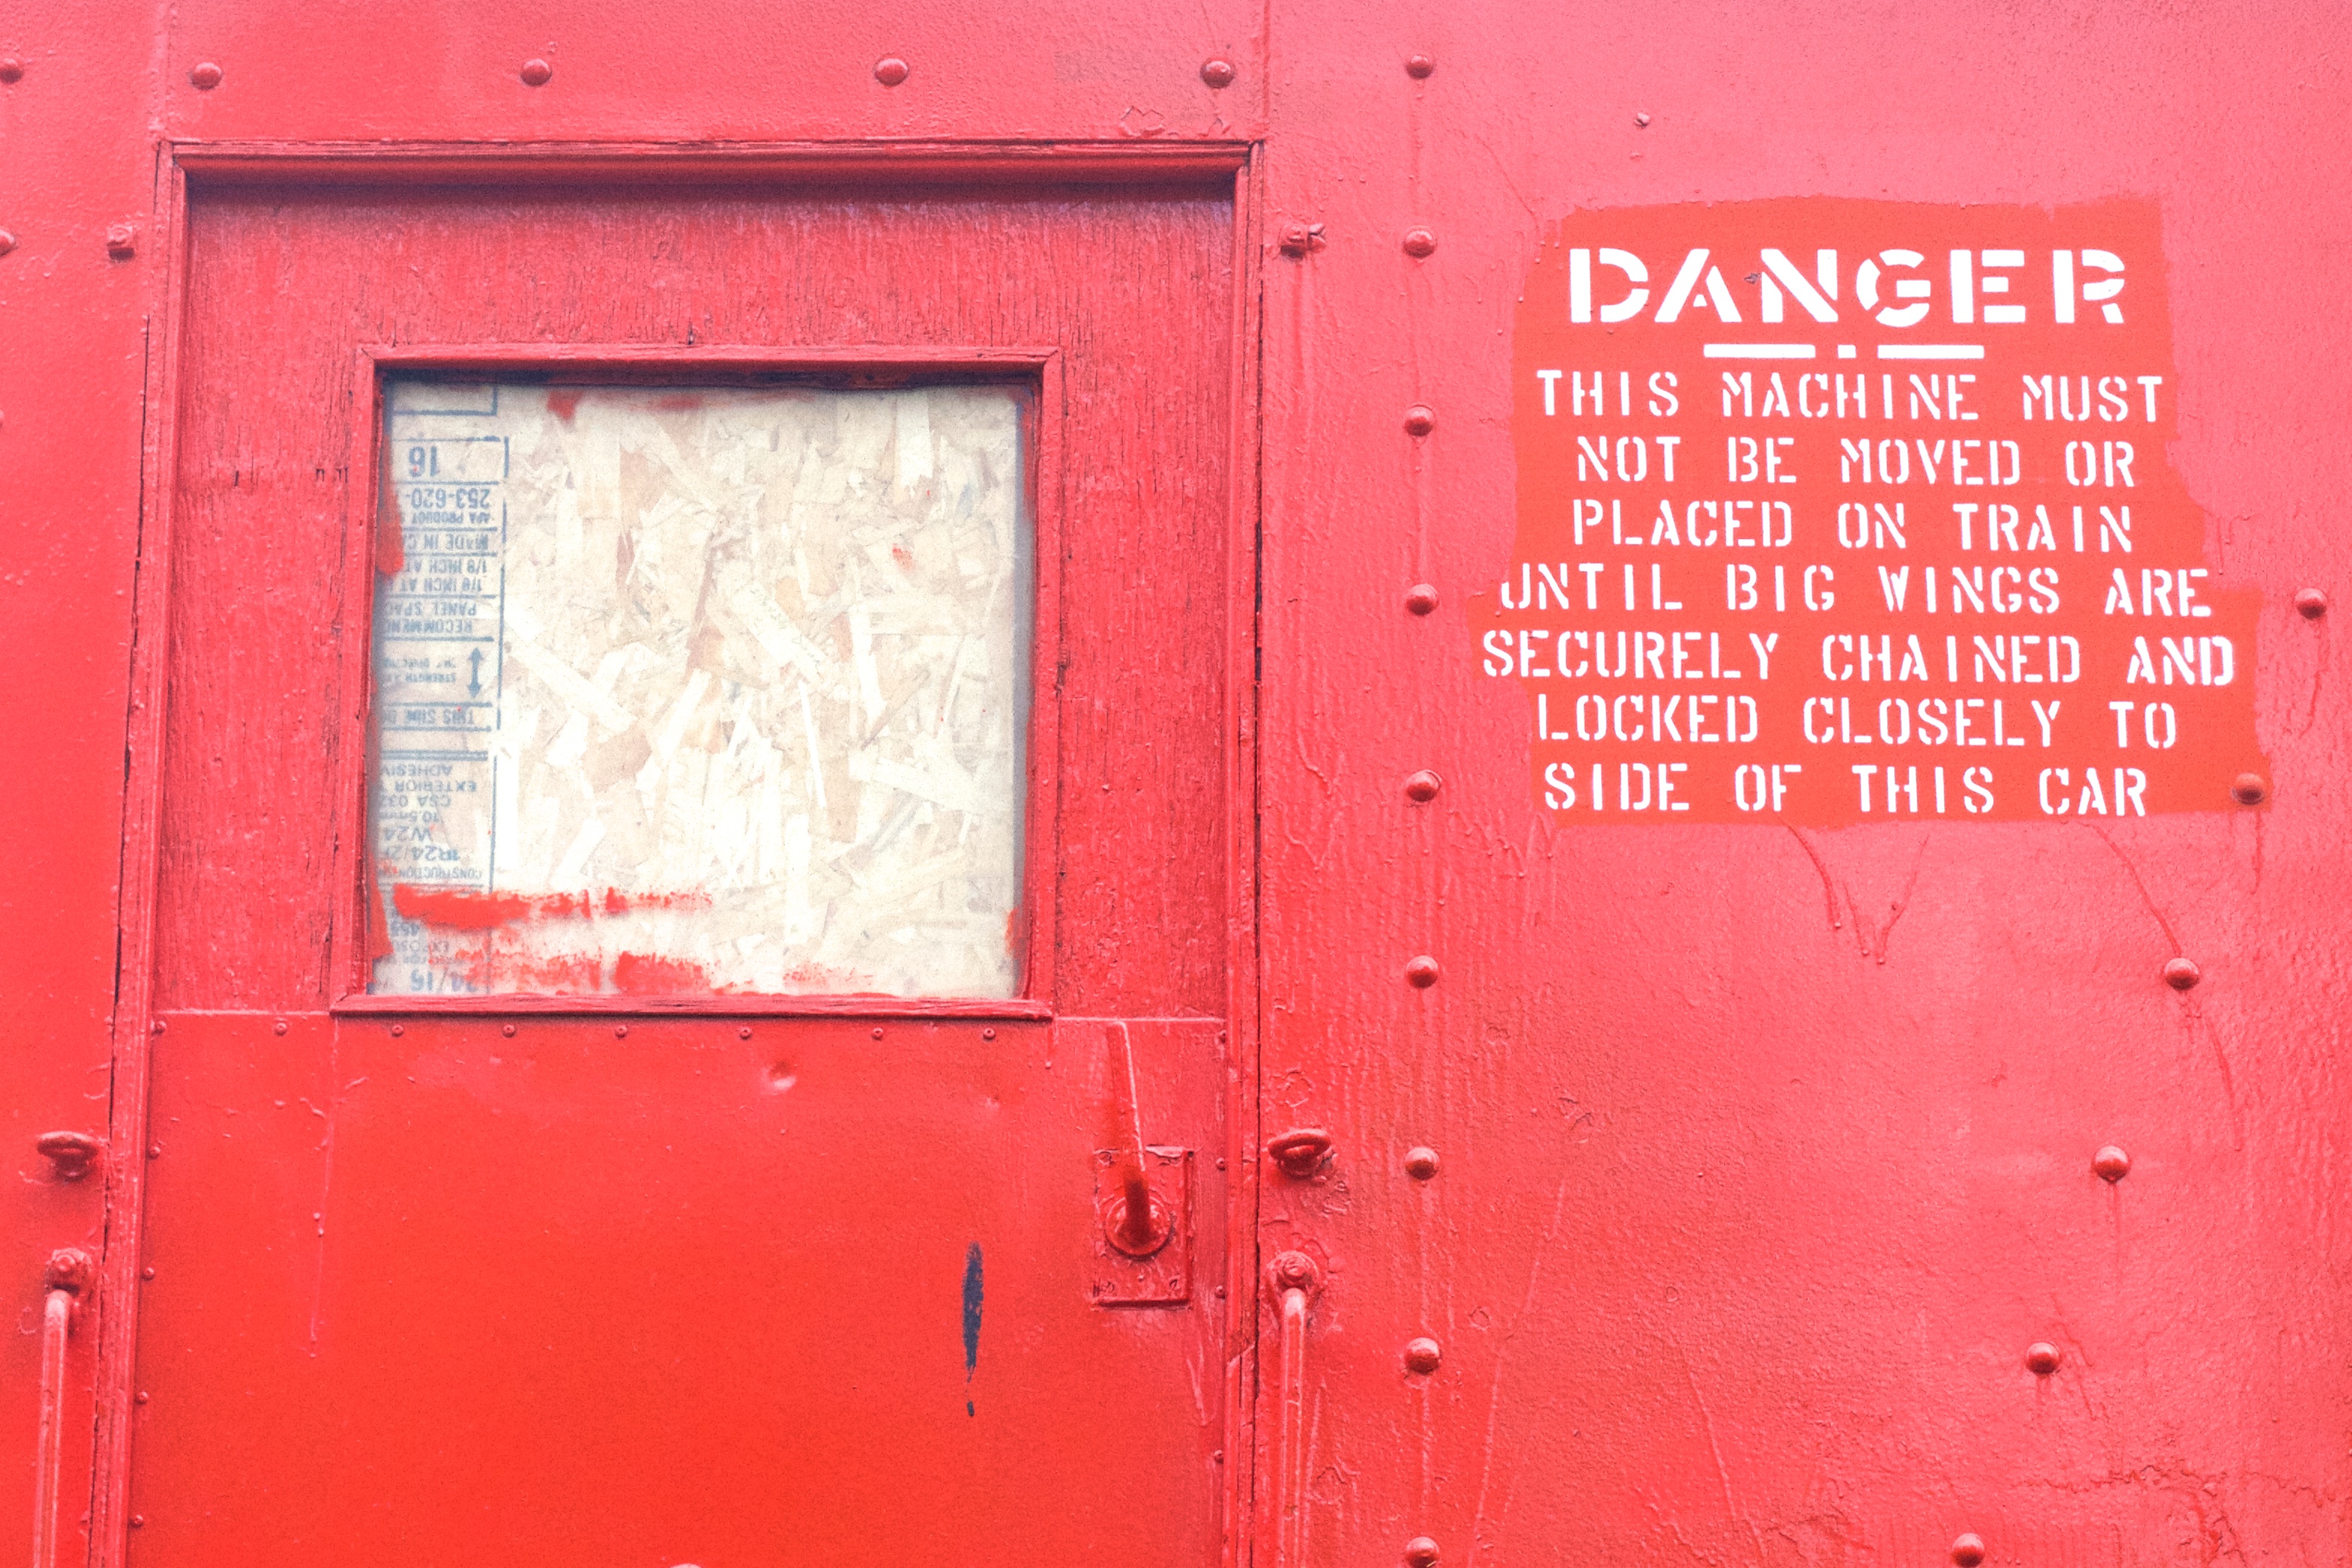
window, number, wall, red, color, door